Black woodpecker

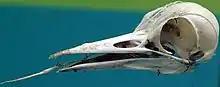
Skull of a black woodpecker

The black woodpecker measures long with a wingspan. Body weight is approximately on average. Among standard measurements, the wing chord is , the tail is , the very long bill is and the tarsus is . It is easily the largest woodpecker in its range and is second in size only to the great slaty woodpecker amongst the woodpecker species certain to exist (with the likely extinction of the largest and second largest woodpeckers), although its average mass is similar to that of the Magellanic woodpecker of South America. The closely related pileated and white-bellied woodpeckers also broadly overlap in size with the black woodpecker, but both are somewhat smaller in average and maximal size and mass. The plumage of this crow-sized woodpecker is entirely black apart from a red crown. In males, the entire crown is red, but in females only the top hindcrown is red, with the rest of the body all black. The juvenile black woodpecker is similar but is less glossy, with a duller red crown and a paler grey throat and bill . The piercing yellow eyes and manic, high-pitched calls of the black woodpecker have made it the villain of fairy tales throughout its range. Their voice is remarkable in that it has two different calls. One is a short single high-pitched note, a loud, whistling "kree-kree-kree", done only twice in a row. The other is a screech-like shrill while in flight. Unlike other woodpecker species, the black woodpecker does not have a dipping, bounding flight, but instead flies with slow, unsteady-seeming wing beats with its head raised.